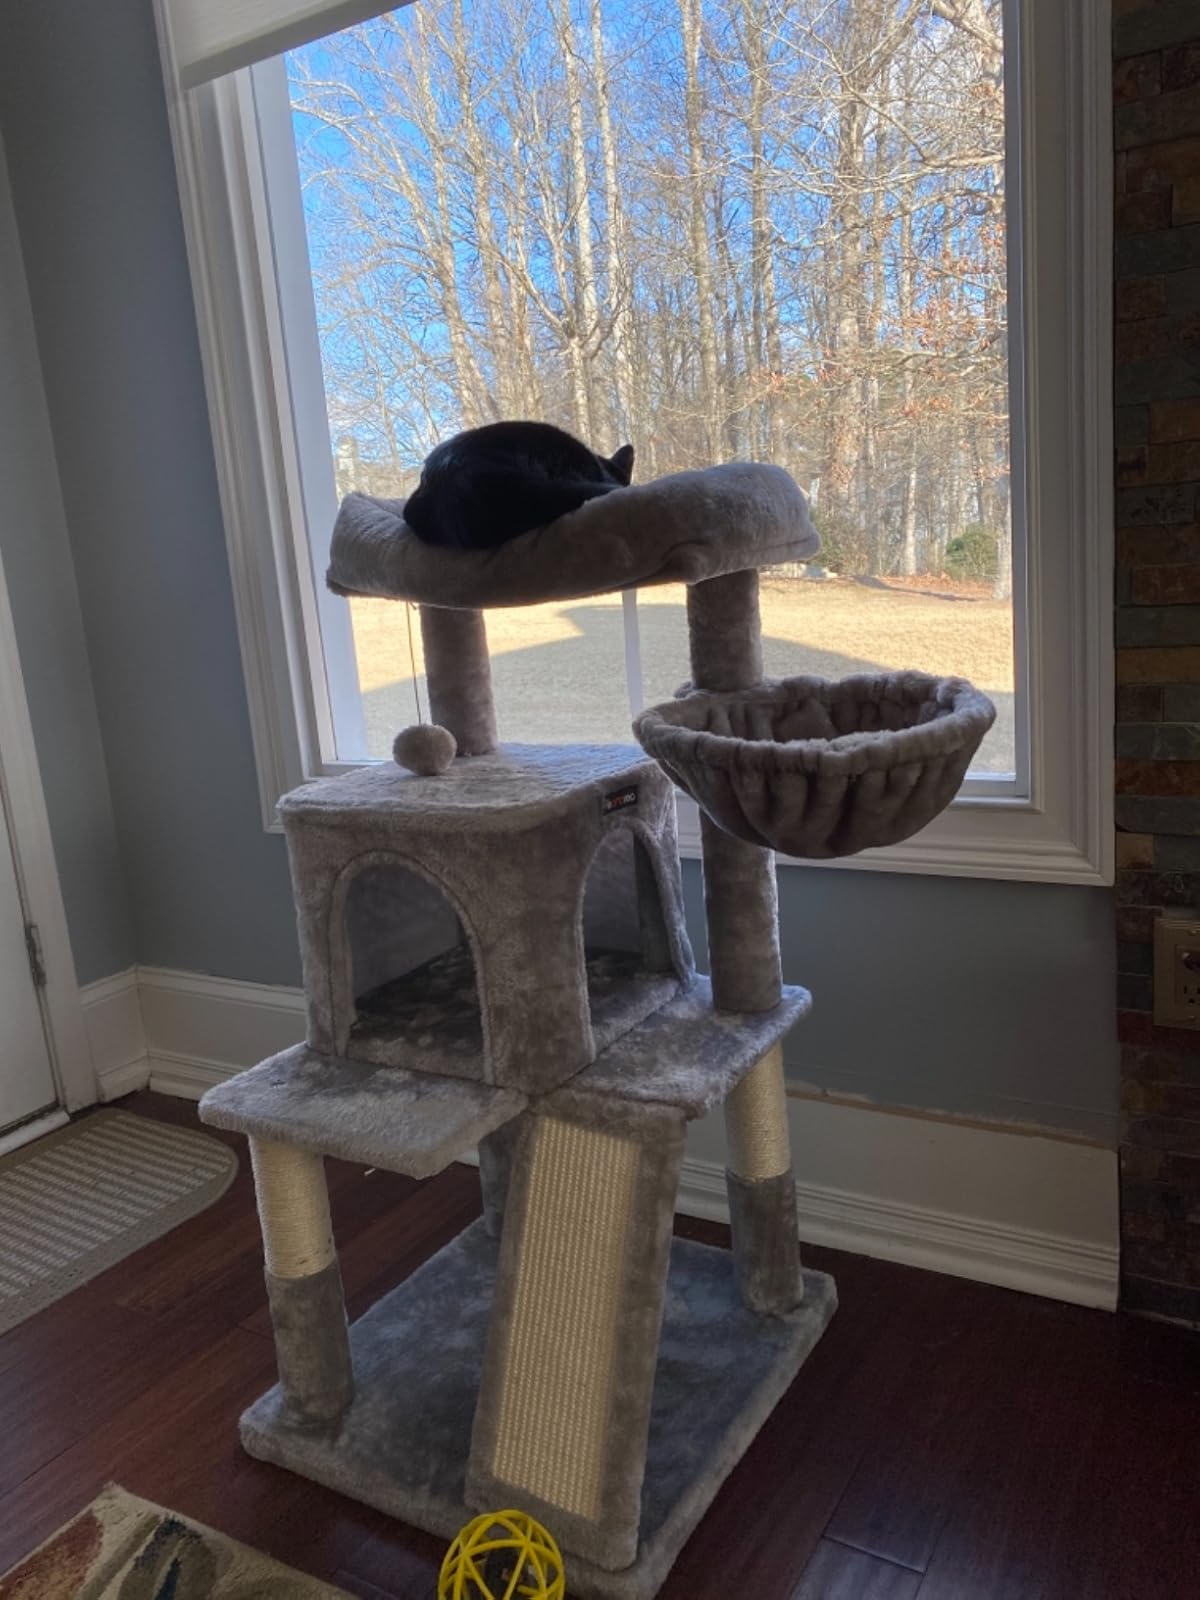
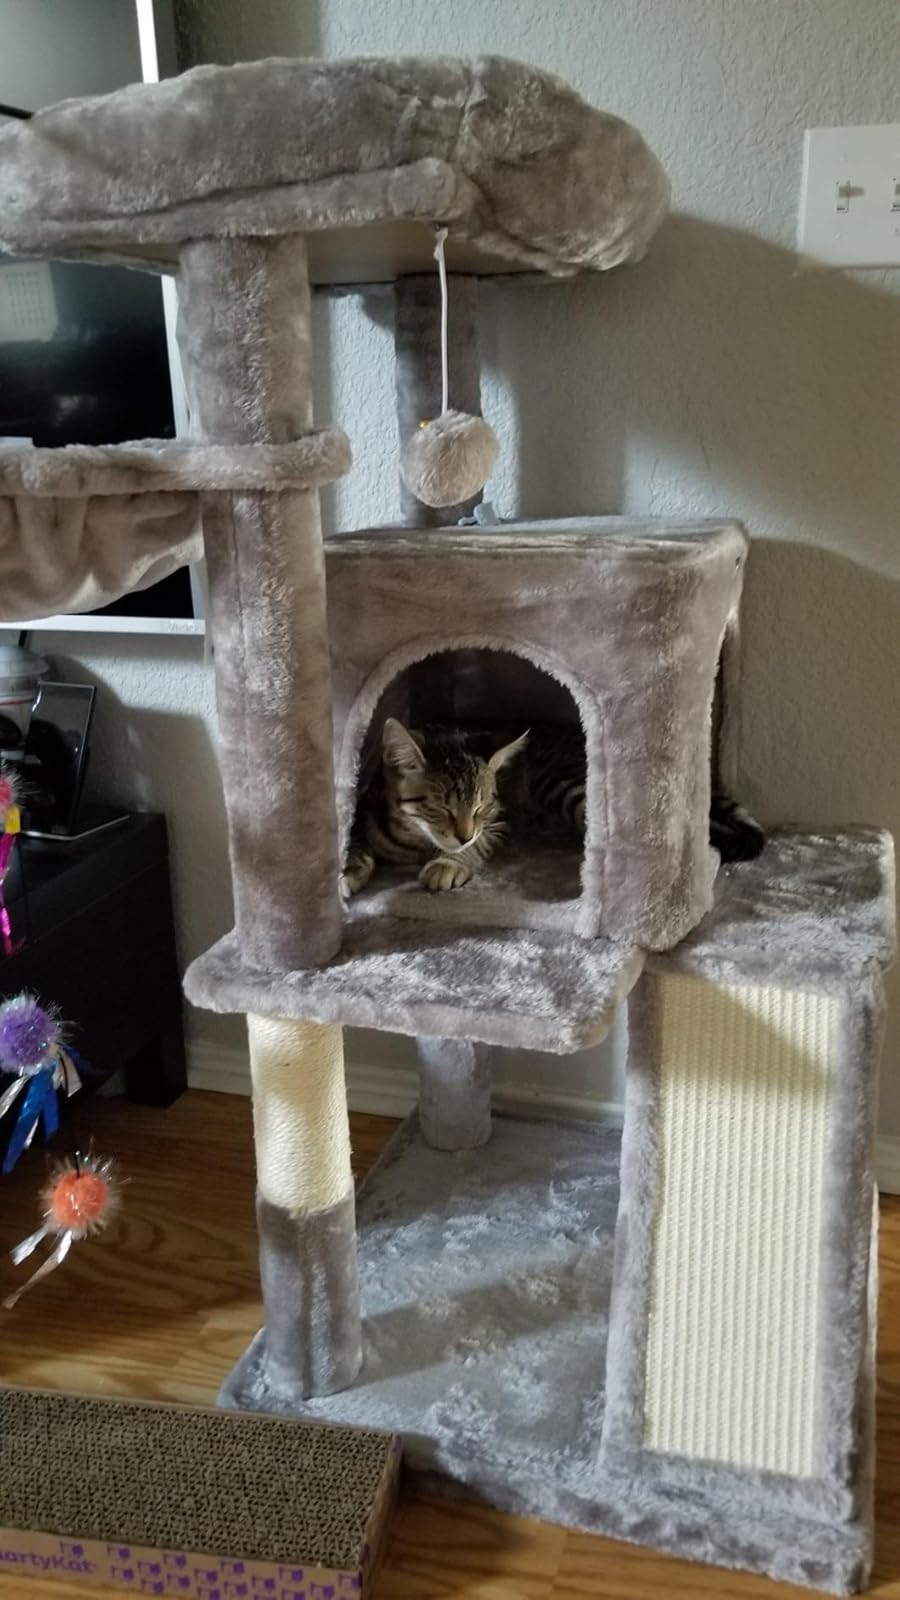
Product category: items_cat tree
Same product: yes